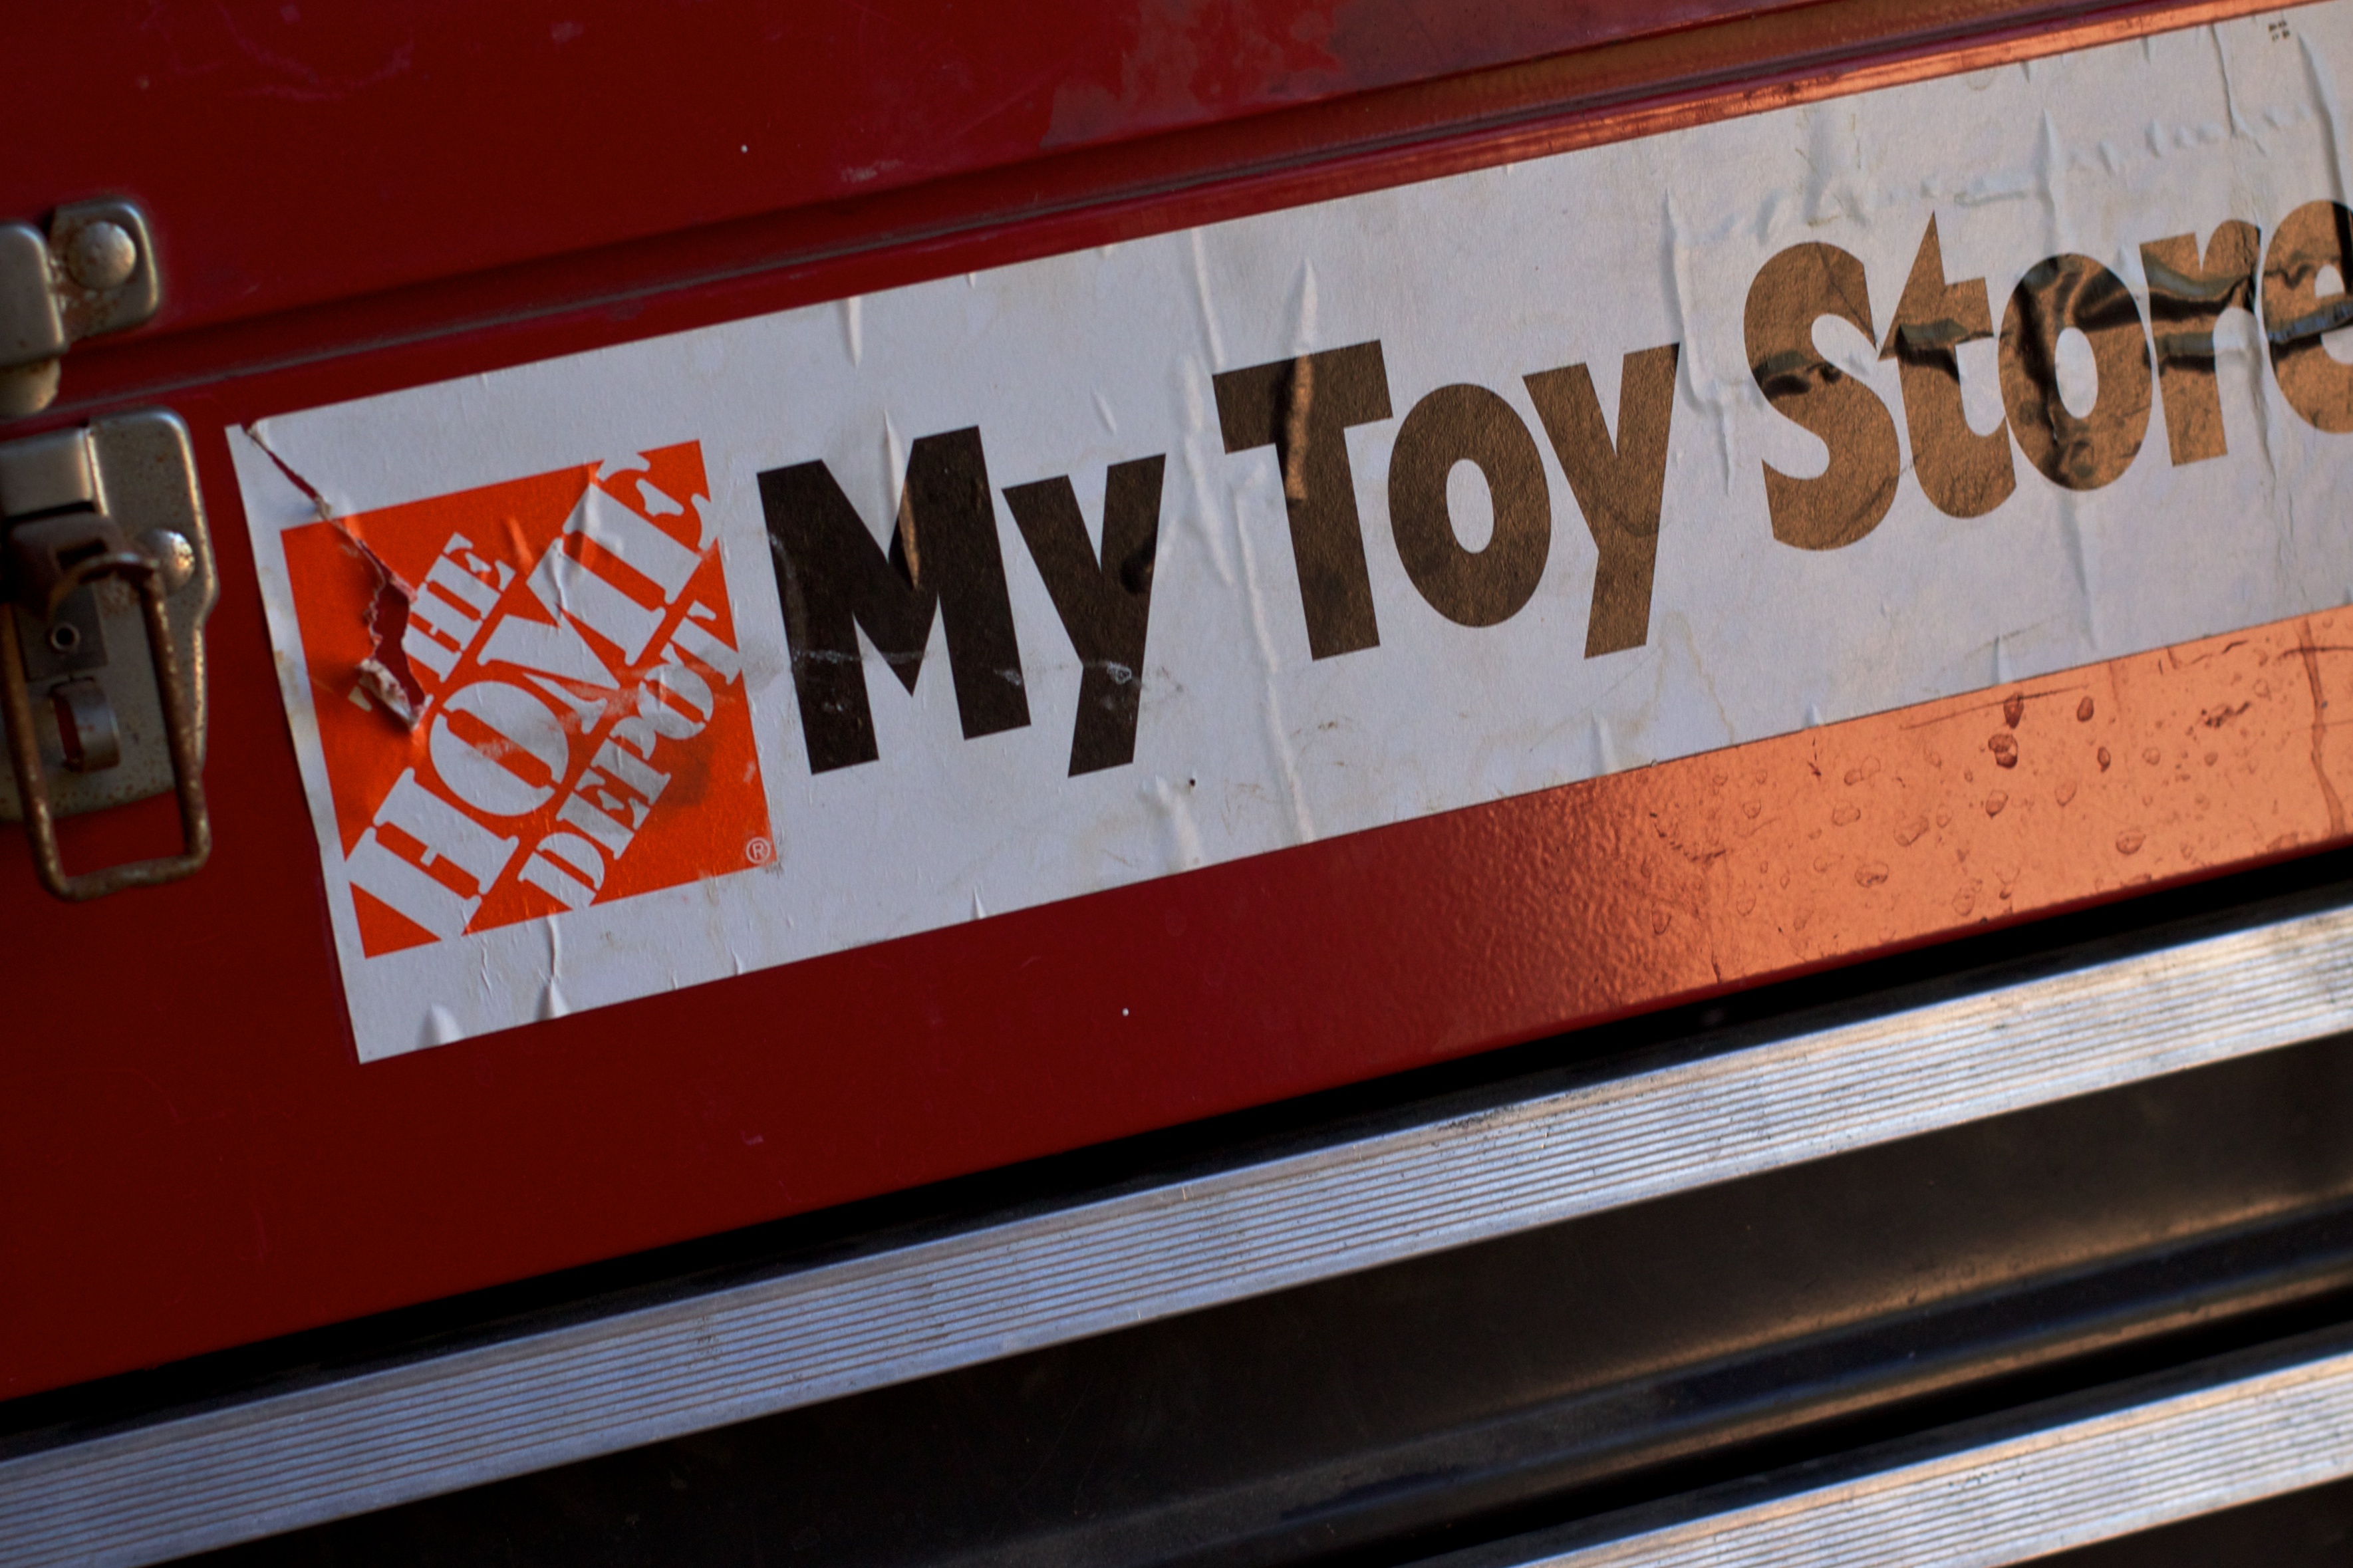
restaurant, transport, sign, red, vehicle, color, signage, automotive exterior, vehicle registration plate